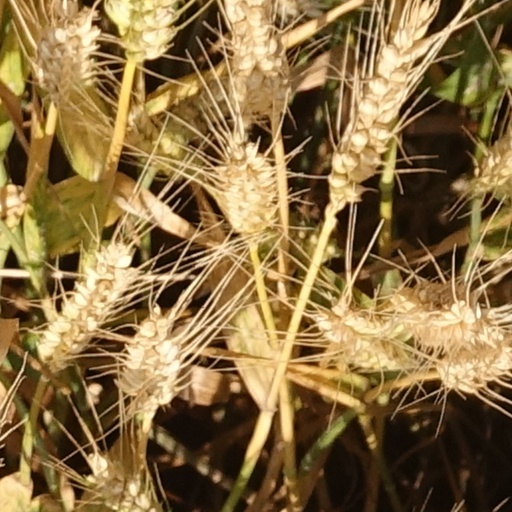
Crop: wheat